For the First Time (The Script song)

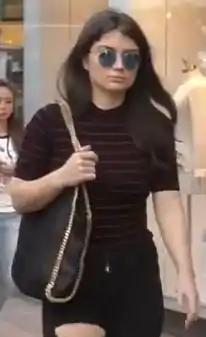
Eve Hewson appears in the music video.

The music video features band members of the Script within a studio and clips of a couple who have emigrated from Ireland to New York City. The characters in the music video are played by Eve Hewson, daughter of U2's Bono, and Luke Treadaway. The video was inspired by O. Henry's short story "The Gift of the Magi".